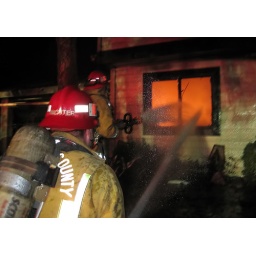
A two story house burns in Riverside County, California. Crews mount an exterior attack on this well involved house fire.